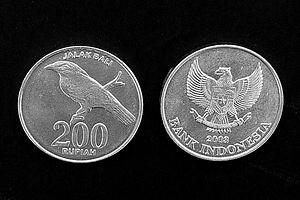
L'Étourneau de Rothschild, également connu sous les noms d'Étourneau de Bali, Martin de Rothschild ou Bali starling est une espèce de passereaux de la famille des Sturnidae en voie d'extinction. Espèce endémique de Bali, dont il est un emblème et où il figure sur des monnaies, il fut découvert en 1910 par le baron Walter de Rothschild, banquier et zoologiste.